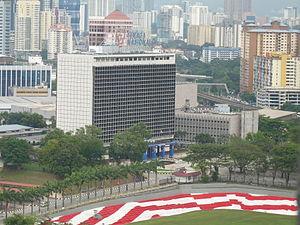
Tenaga Nasional est une entreprise privée de production et de distribution d'électricité basée à Kuala Lumpur en Malaisie. Elle est une ancienne entreprise publique qui a été privatisé entre 1988 et 1990. Tenaga Nasional a également des activités en Mauritanie, au Pakistan, en Inde et en Indonésie.